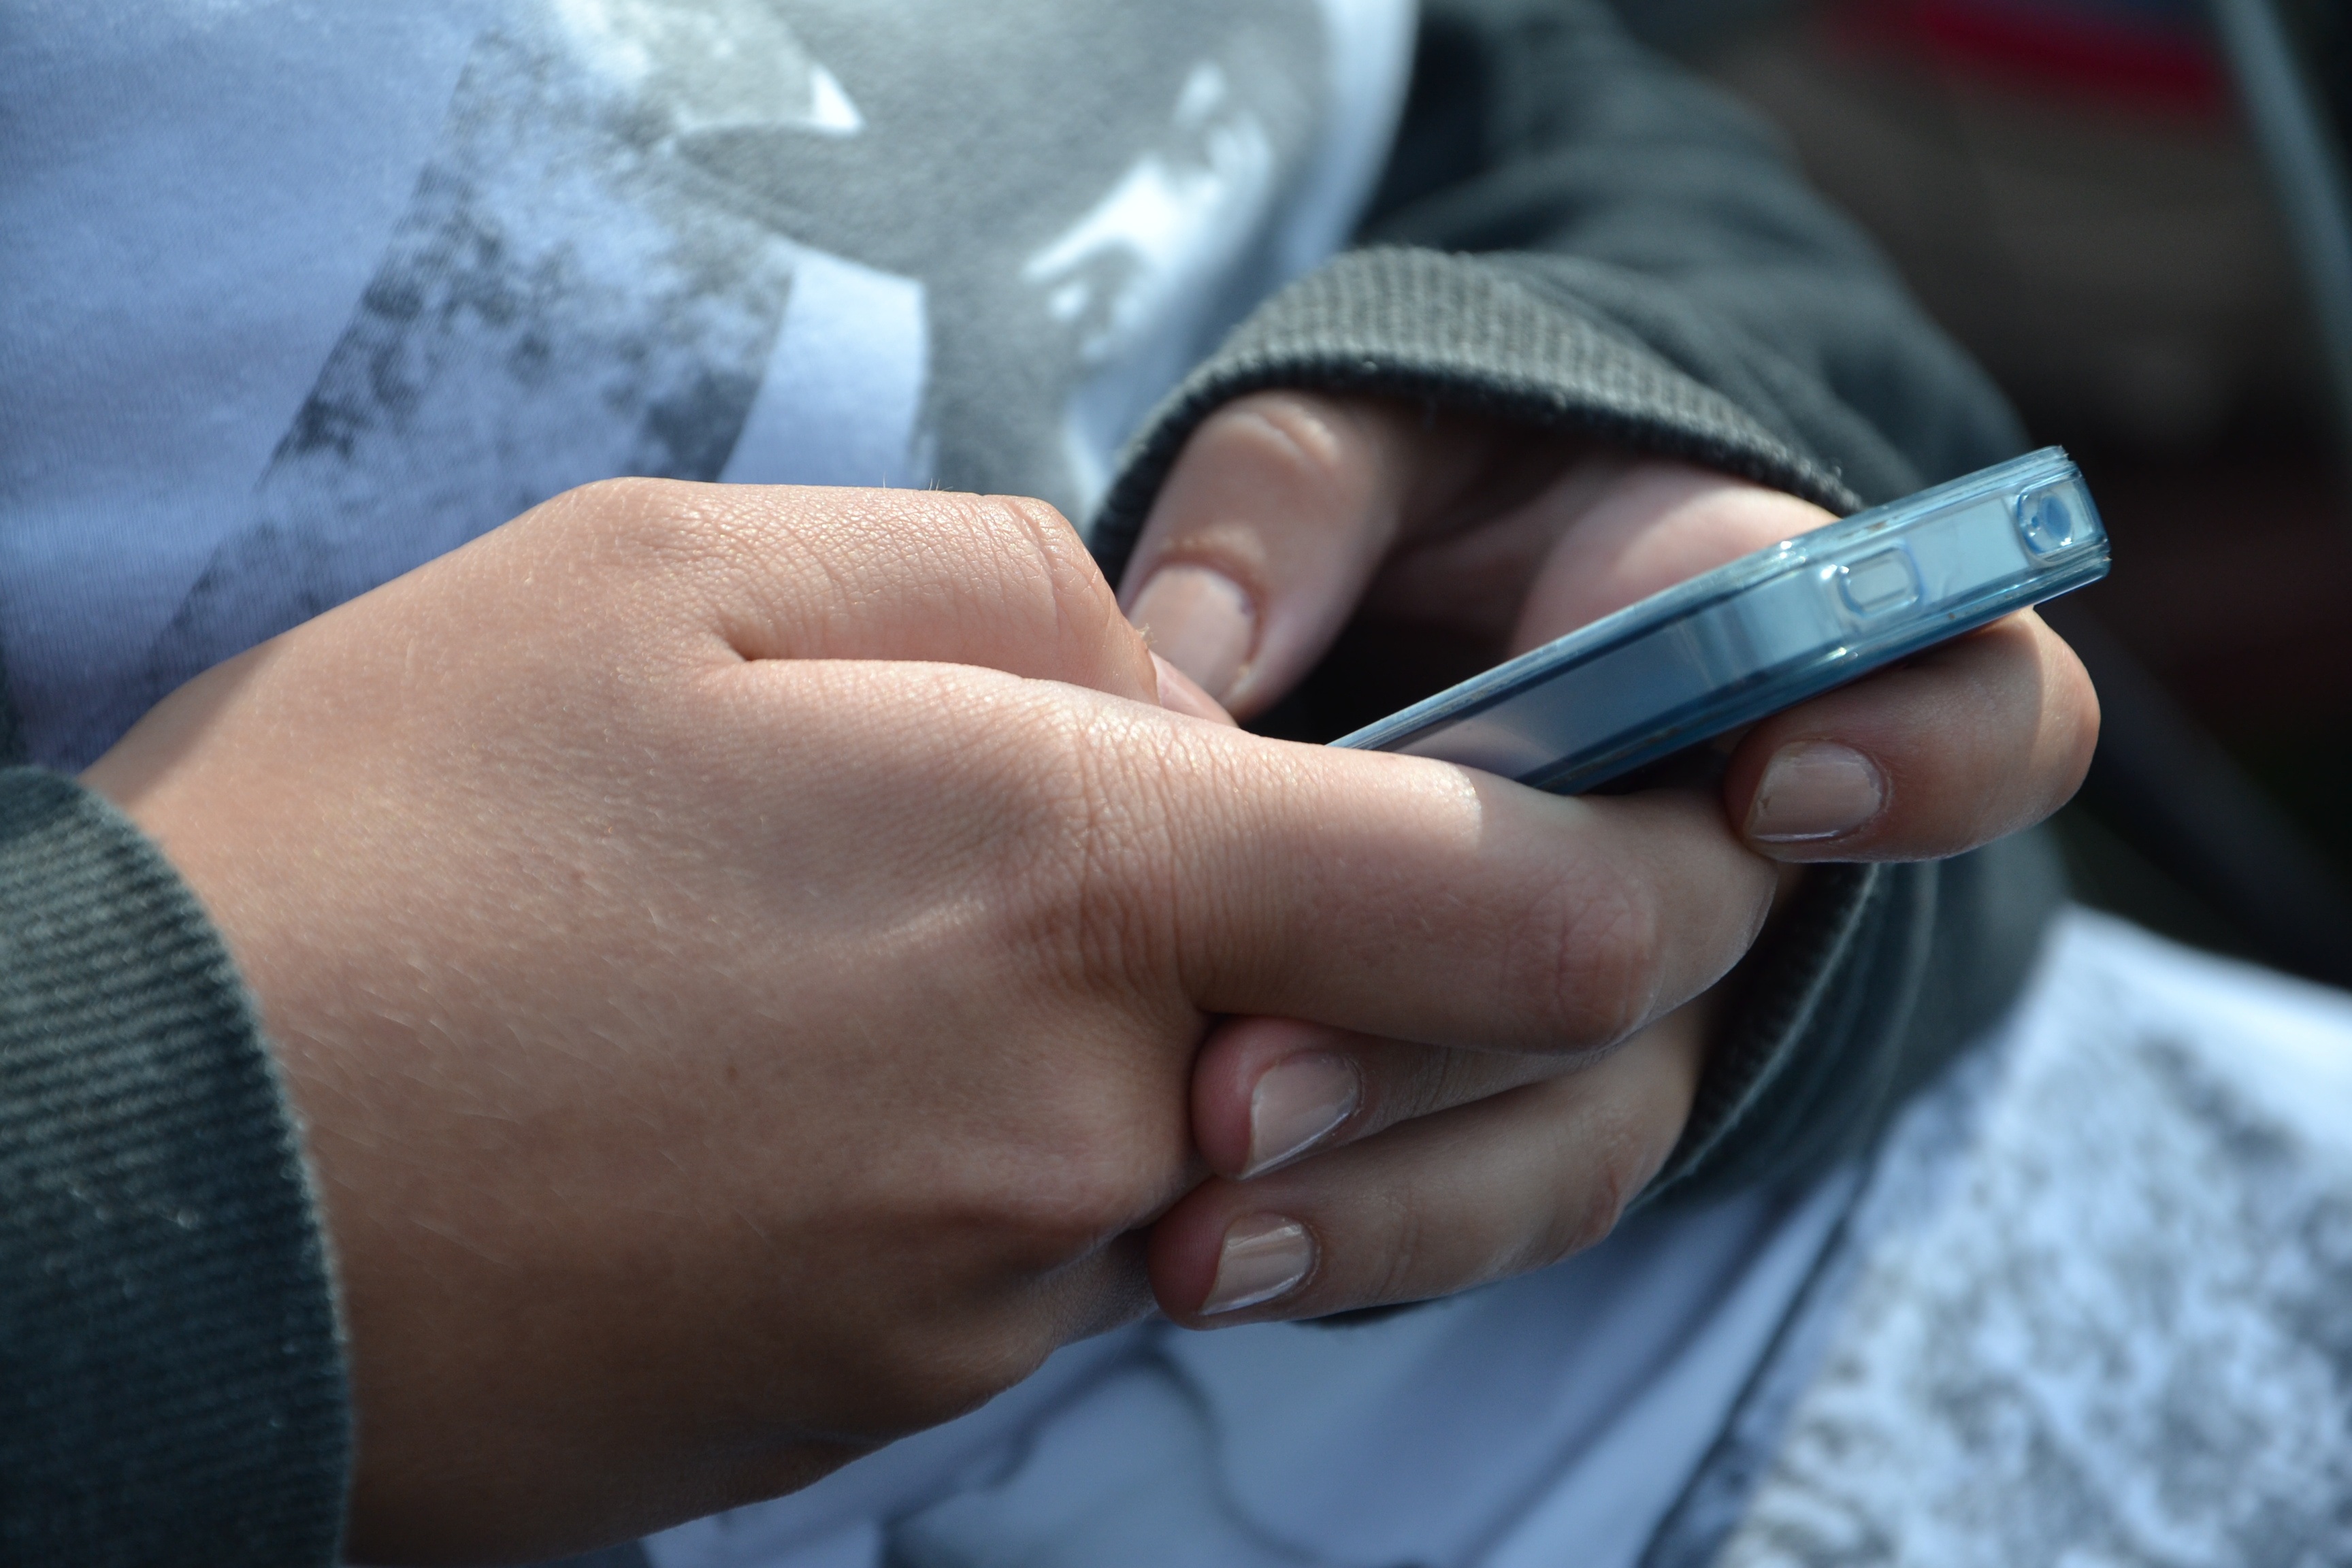
iphone, smartphone, hand, apple, person, white, leg, finger, blue, arm, muscle, mouth, close up, human body, electronics, eye, call, fast, cell, to write, cellular phone, sense, sms, iphone 4